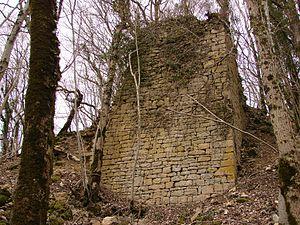
Vestiges orientés au sud, d'une des trois tours du château de Silley.
Silley-Bléfond est une commune française située dans le département du Doubs, en région Bourgogne-Franche-Comté.